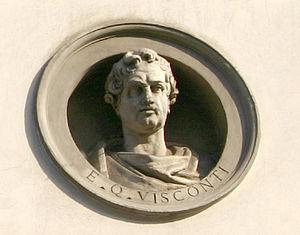
Ennio Quirino, dit Ennius-Quirinus Visconti, est un archéologue d'origine italienne sous le Premier Empire.